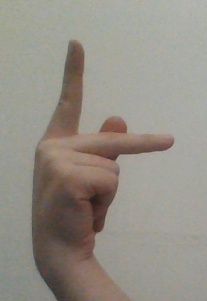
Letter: dha